Zhuzhou

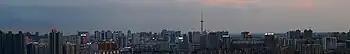
Panoramic view of Zhuzhou

Zhuzhou city administers five districts, one county-level city and three counties.